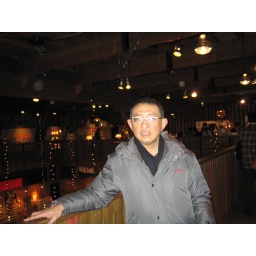
A look inside the upper floor of an old heritage building in Otaru, turned into a souvenir shop.